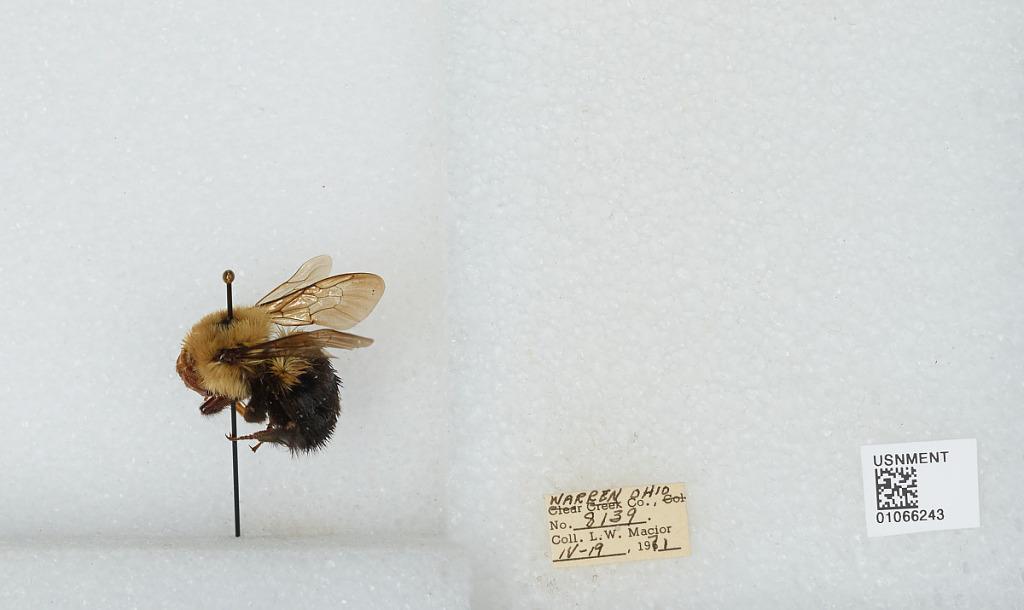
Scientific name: Bombus (Pyrobombus) bimaculatus Cresson
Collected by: L. Macior
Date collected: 1971-4-19
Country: United States
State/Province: Ohio
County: Warren
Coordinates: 39.4242, -84.1856